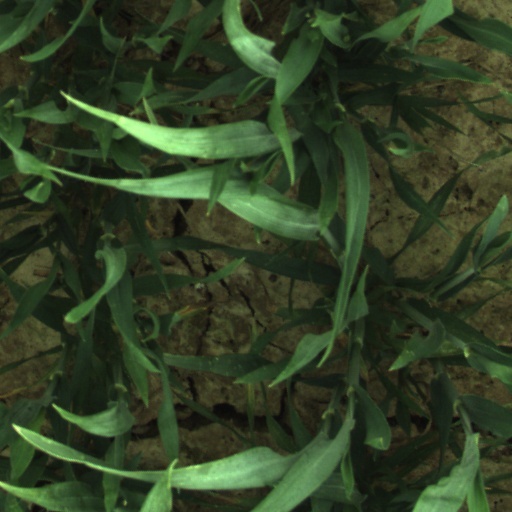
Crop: wheat